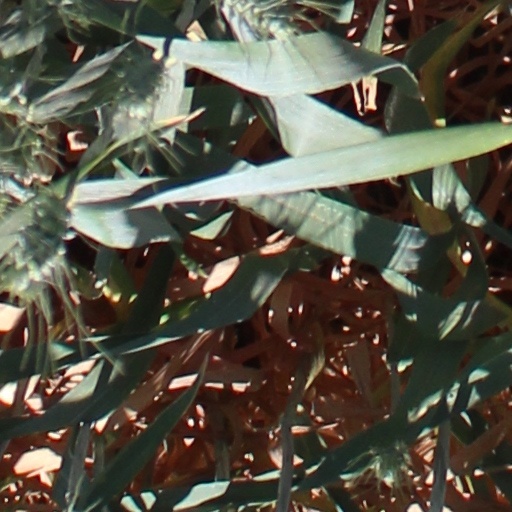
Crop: wheat